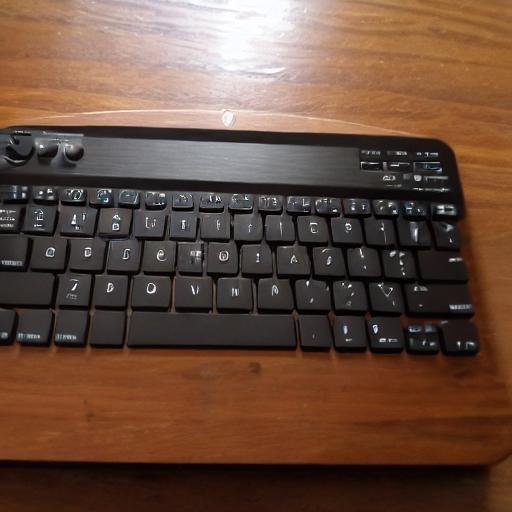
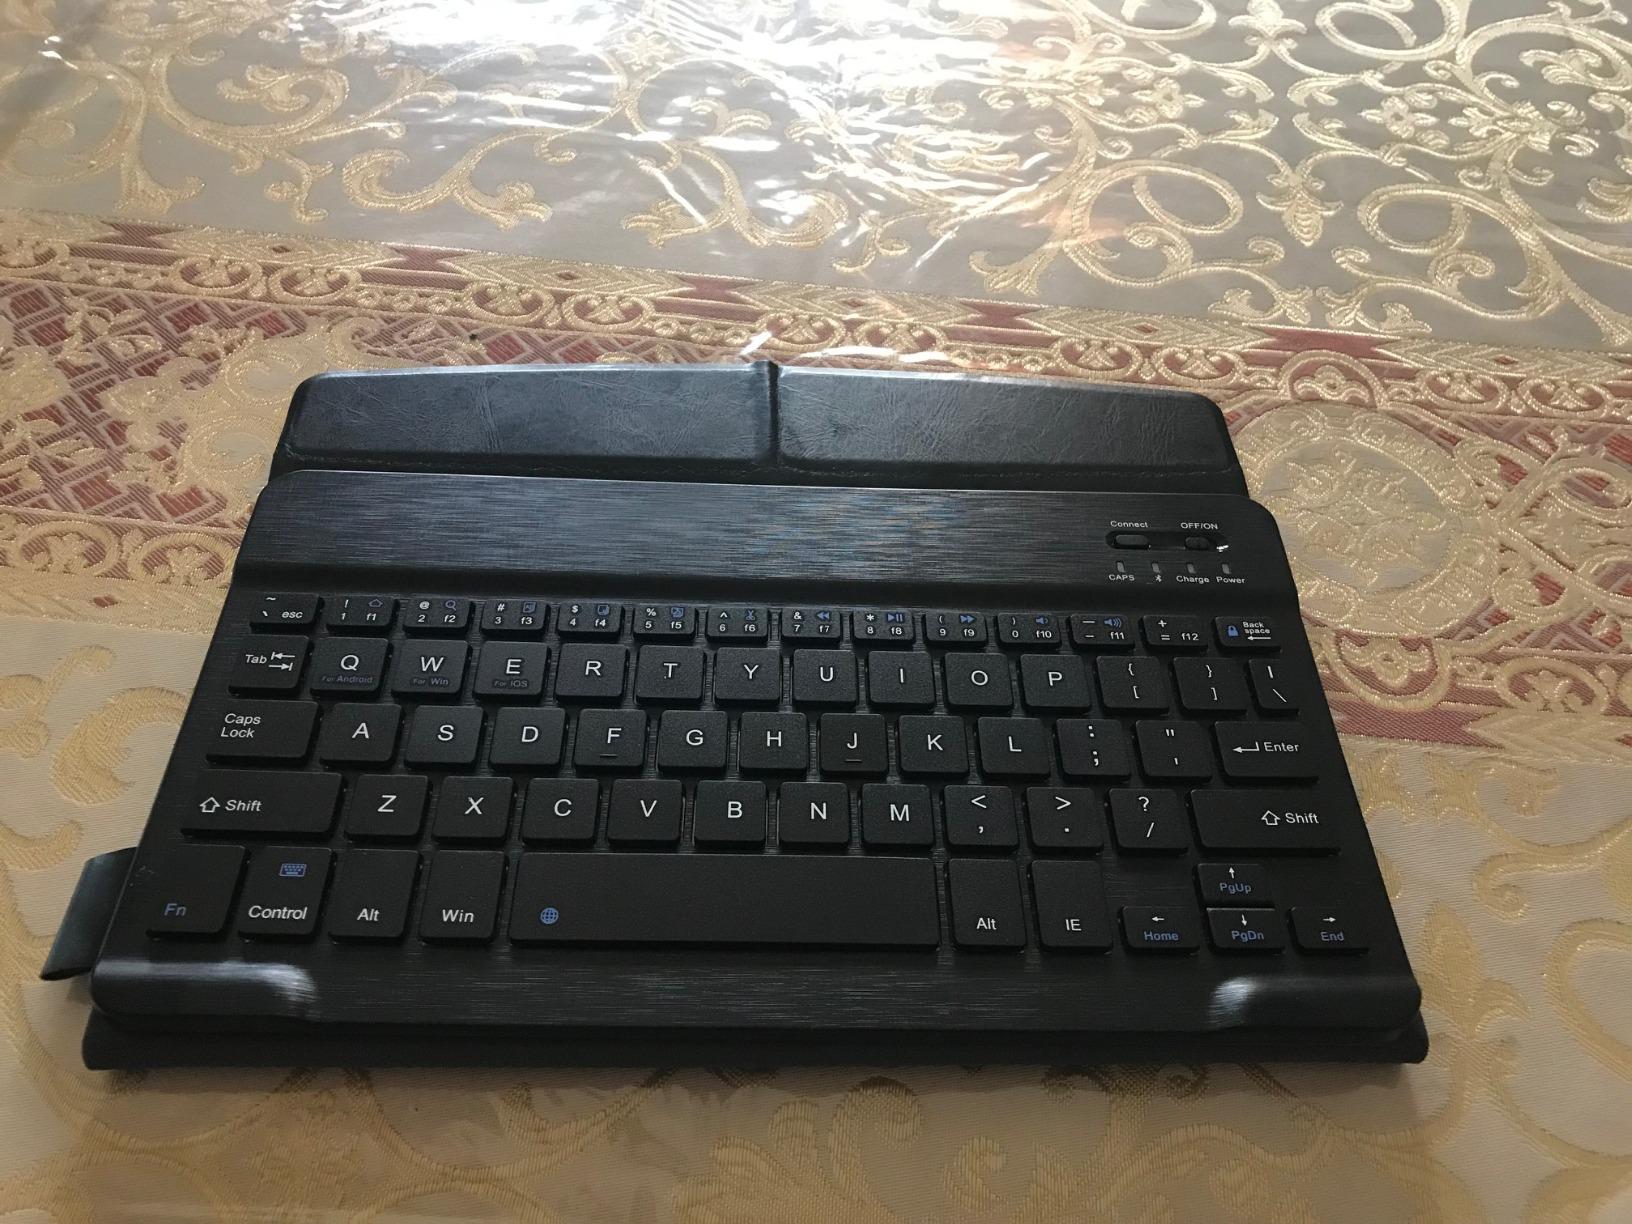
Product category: keyboard
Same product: no